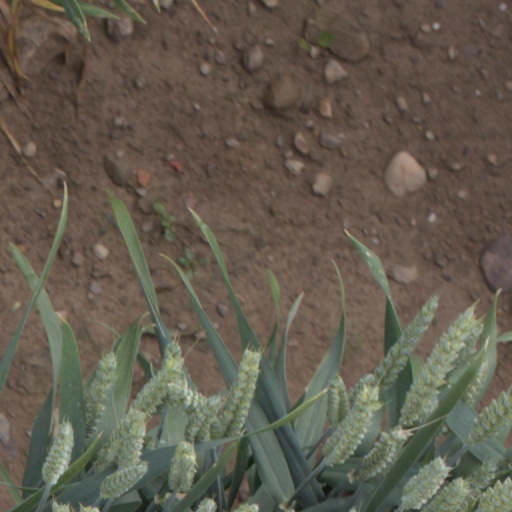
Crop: wheat